Equestrian statue of Charles Devens

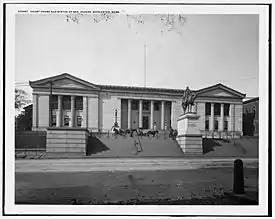

In December 1905, work on the monument was nearing completion, and the commission assembled a committee to plan the statue's dedication. The committee petitioned the city council of Worcester for permission to place the monument on public land in front of the Worcester County Court House, which was granted. The unveiling ceremony took place on July 4, 1906 (Independence Day) in front of the courthouse, with approximately 250 militia members and over 1,000 Civil War veterans in attendance. A parade was held, with Massachusetts Governor Curtis Guild Jr. and Worcester mayor John T. Duggan present, during which the state colors of the 15th Regiment, which had been carried during the Battle of Antietam, were carried. Every post of the Grand Army of the Republic was represented in the parade. Seats on the courthouse steps were set up for many of the veterans, while a speaking platform was built at the top of the steps. The parade, which followed mostly along the city's main street, ended around 10 a.m., with the veterans seated by 10:30 a.m.